Gaza Strip under Hamas

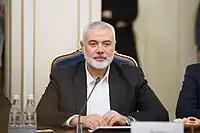
Hamas leader Ismail Haniyeh at a meeting in Moscow, 2020

In September 2012, Ismail Haniyeh, head of the Hamas government in Gaza, announced a cabinet reshuffle, appointing seven new ministers including a new finance minister. Haniyeh said the reshuffle was "normal procedure after nearly six years of work by some ministers and in order to achieve specific goals for the current period."